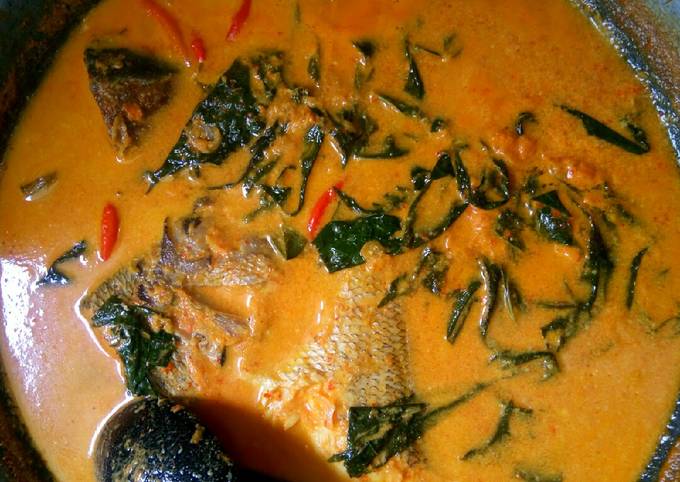
Label: gulai_ikan